Farewell to the Homeland

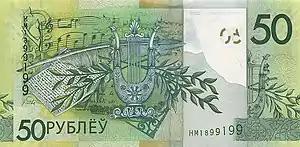
The back of the Belarusian 50-ruble banknote (2009 version) features the sixth measure of Farewell to the Homeland.

The polonaise Farewell to the Homeland in A minor is a composition for solo piano, commonly attributed to the Polish composer and politician Michał Kleofas Ogiński. This piece was allegedly written around 1794, after the Kościuszko Uprising, which the composer participated in. Farewell to the Homeland is extremely popular and recognizable in Russia, Poland and Belarus.